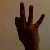
The image shows a hand gesture representing the number 9 in Indian Sign Language.